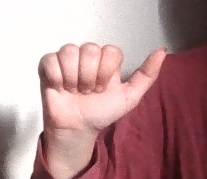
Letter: dhad